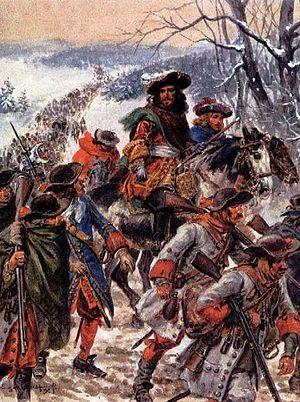
Le col de Bussang est l'un des cols les plus fréquentés du massif des Vosges, en France. Situé dans la région Grand Est à 727 m d'altitude, il relie la Lorraine et l'Alsace par la route nationale 66. Les deux communes de ce col dans un socle sédimentaire friable et cassant sont Bussang du côté lorrain et Urbès du côté alsacien. Le passage des crêtes à hauteur de Bussang fait partie des principaux cols historiques qui traversent les Vosges depuis l’Antiquité aux côtés du col du Bonhomme, du col du Donon et du col de Saverne.
La bataille de Turckheim oppose le 5 janvier 1675 Frédéric-Guillaume, électeur de Brandebourg commandant une armée austro-brandebourgeoise, au maréchal de Turenne, commandant une armée française, à Turckheim, en Alsace.